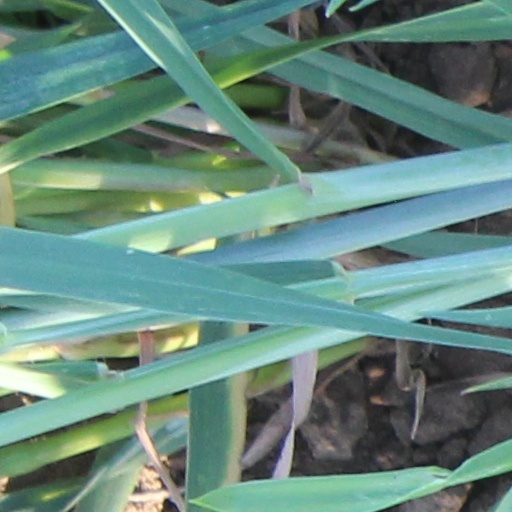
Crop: wheat